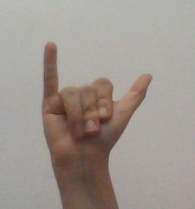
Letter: ya